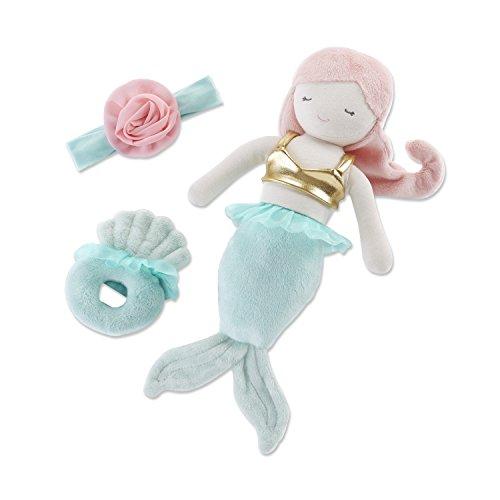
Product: Baby Aspen Mia The Mermaid Plush Gift Set | Ultra Soft Stuffed Animal Mermaid, Baby Headband & Plush Seashell Rattle
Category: Toys & Games | Stuffed Animals & Plush Toys | Stuffed Animals & Teddy Bears
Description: CUTE and CUDDLY DESIGN - Mermaid plush features a green tail, pink hair and a gold shimmering bikini top.
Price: $24.95